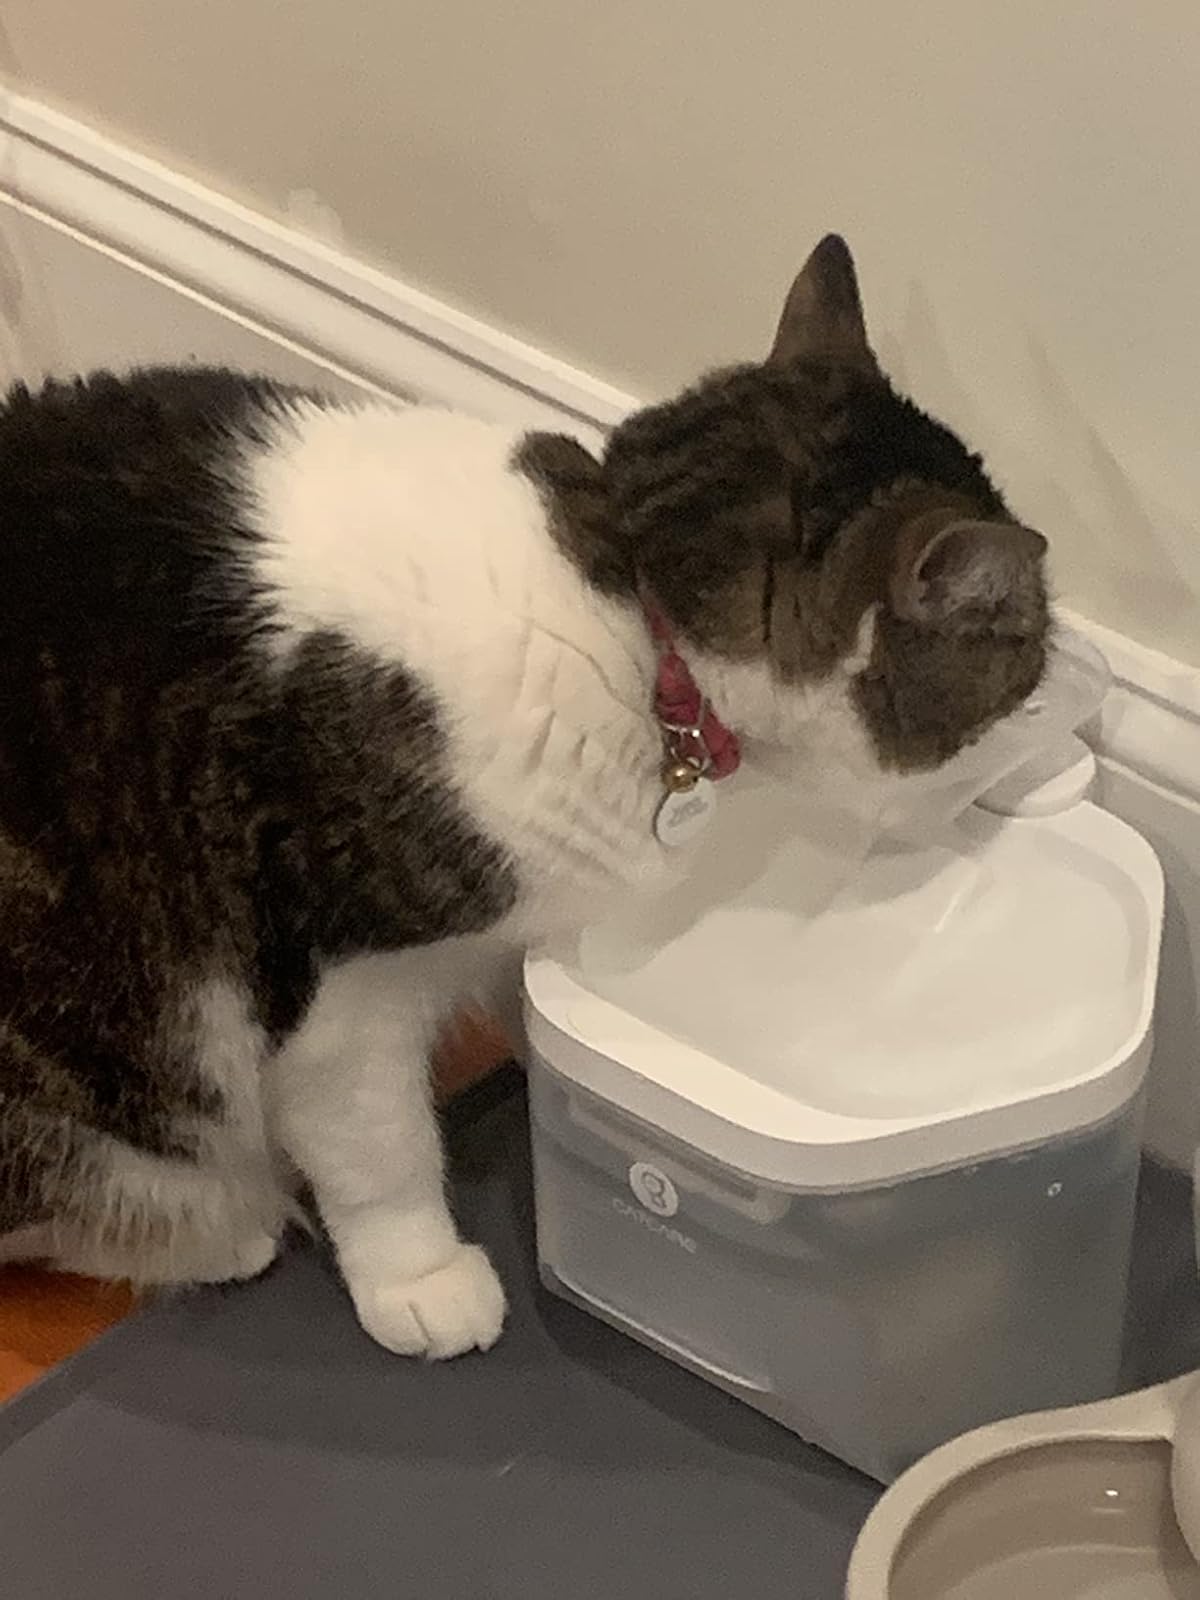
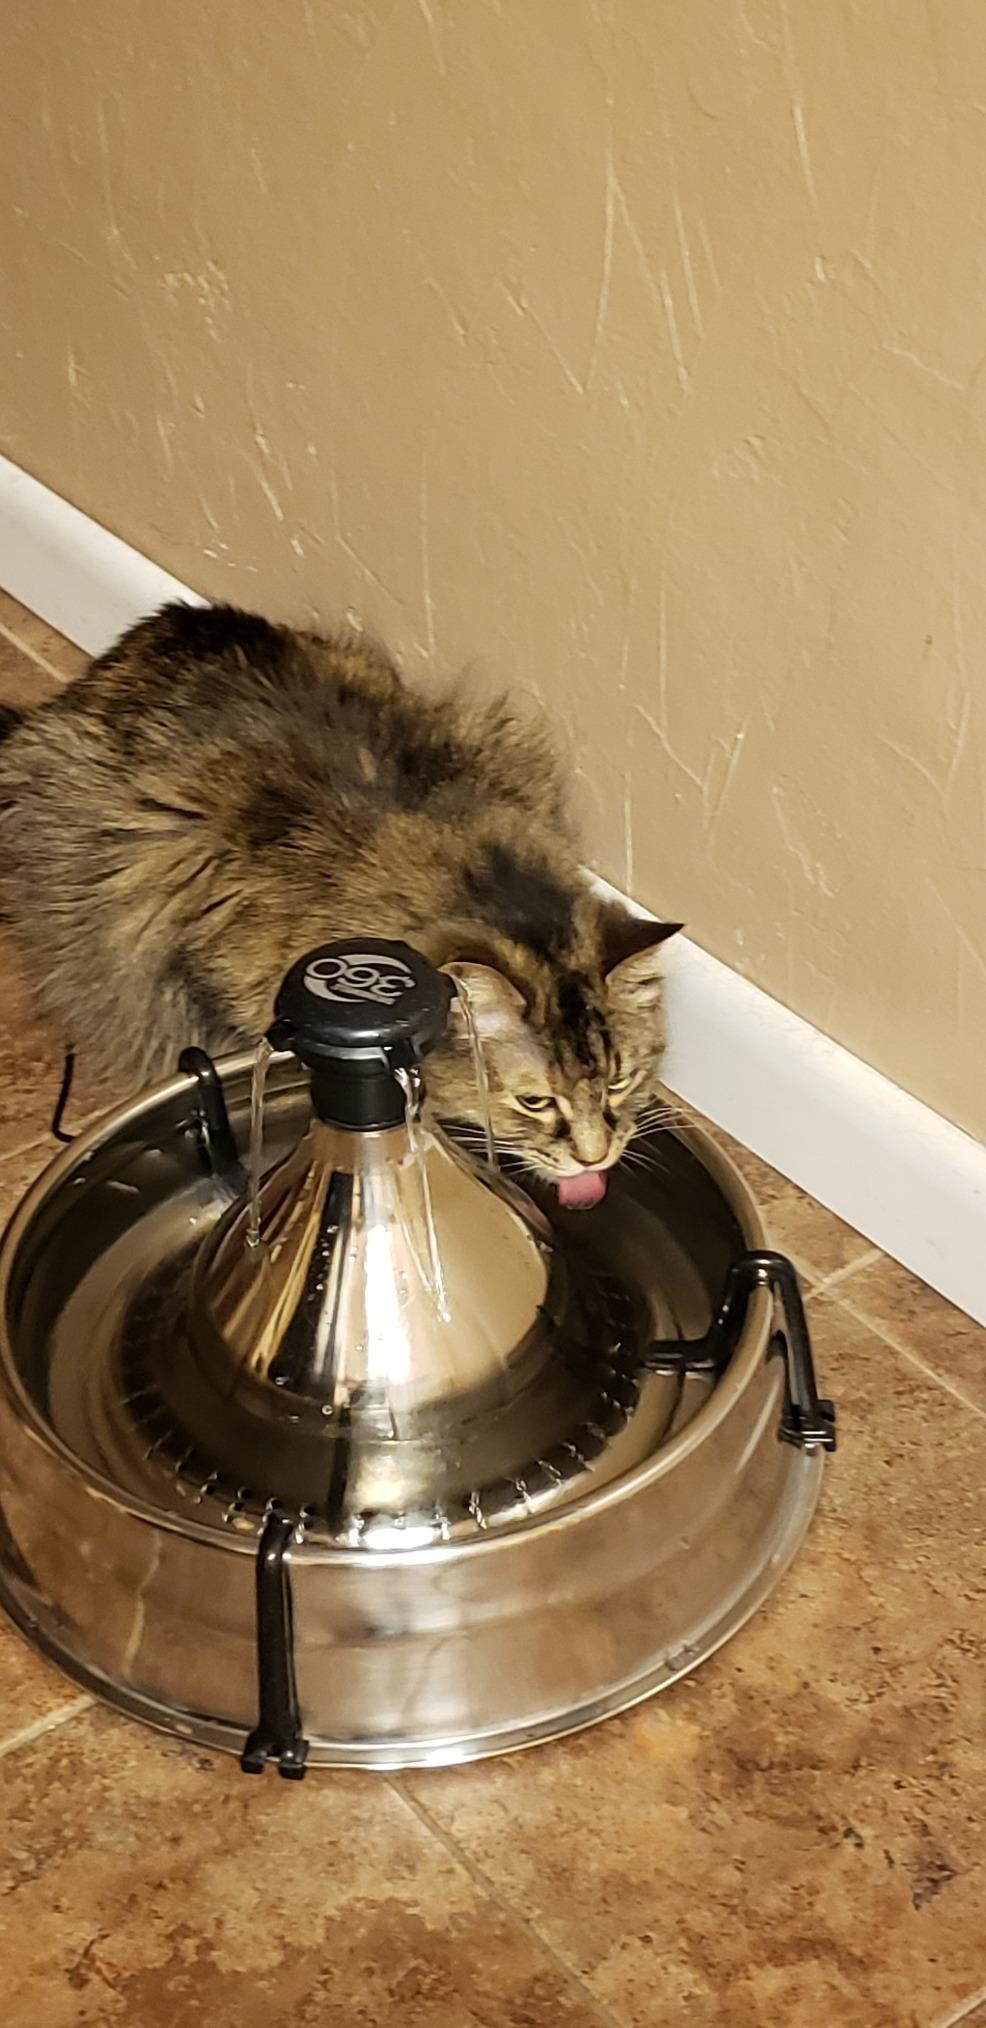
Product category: items_bowl
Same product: no